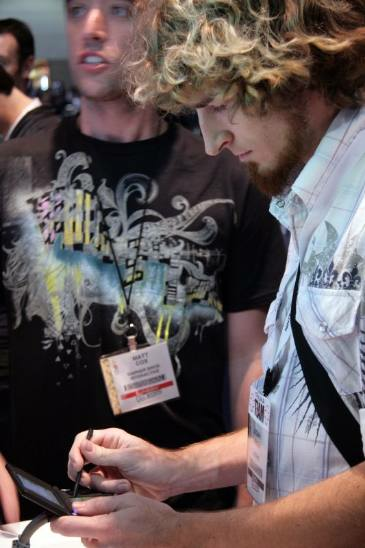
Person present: Yes